Flaming drink

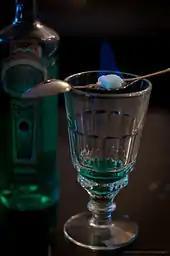
Absinth Stromu — the Bohemian ritual can also ignite the drink if flaming sugar drips in.

Absinthe is traditionally prepared following the French ritual, in which sugar cubes are slowly dissolved into the absinthe by the pouring or dripping of ice-cold water over the cubes; the mixture of the water with the hydrophobic botanical oils in absinthe causes it to become cloudy, or "louche". While this traditional method of preparation involves no flame, absinthe is a highly flammable liquor and is thus suitable for use in flaming cocktails.